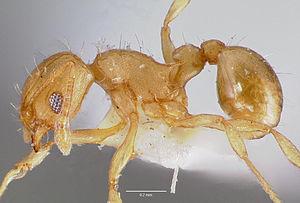
Bien qu'il existe plusieurs définitions des espèces envahissantes, elles sont toujours basées sur quatre critères principaux :
Wasmannia auropunctata est une espèce de fourmis invasives pouvant former des supercolonies. Originaire de l'Amérique du sud, elle se trouve aujourd'hui sur la majorité des continents.
Une espèce envahissante, espèce envahissante exogène ou espèce exotique envahissante ou EEE, l’anglicisme espèce invasive est également utilisé en dehors des documents officiels, est une espèce vivante exotique, un néozoaire s'il s'agit d'un animal, qui devient un agent de perturbation nuisible à la biodiversité autochtone des écosystèmes naturels ou semi-naturels parmi lesquels elle s’est établie. Son explosion démographique peut se traduire par une invasion biologique. Selon Curtis Marean au vu des définitions habituelles de l'invasivité écologique, Homo sapiens serait « la plus invasive des espèces la seule à avoir investi la planète entière », en moins de 100 000 ans.